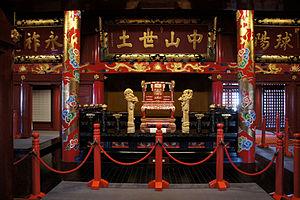
Le château de Shuri, okinawaïen : Sui ugusiku, est un gusuku, une forme du château japonais médiéval situé dans la ville de Naha, capitale et principale ville de la préfecture d'Okinawa, au Japon. La structure était la résidence royale du royaume de Ryukyu, puis le centre du gouvernement, religieux et aussi la maison du pays. Le complexe fortifié de bâtiments situés à l'est des collines du centre-ville domine le port d'environ 120 à 130 m d'altitude.
Un biane, hengaku, est un élément décoratif de l'architecture chinoise, que l'on trouve en Chine, mais également en Corée, Japon et Vietnam, constitué d'un panneau sur lequel sont inscrits des caractères chinois, ou dans certains cas également mandchou ou autres écritures locales. Il peut être placé au dessus d'une porte ou d'un trône.